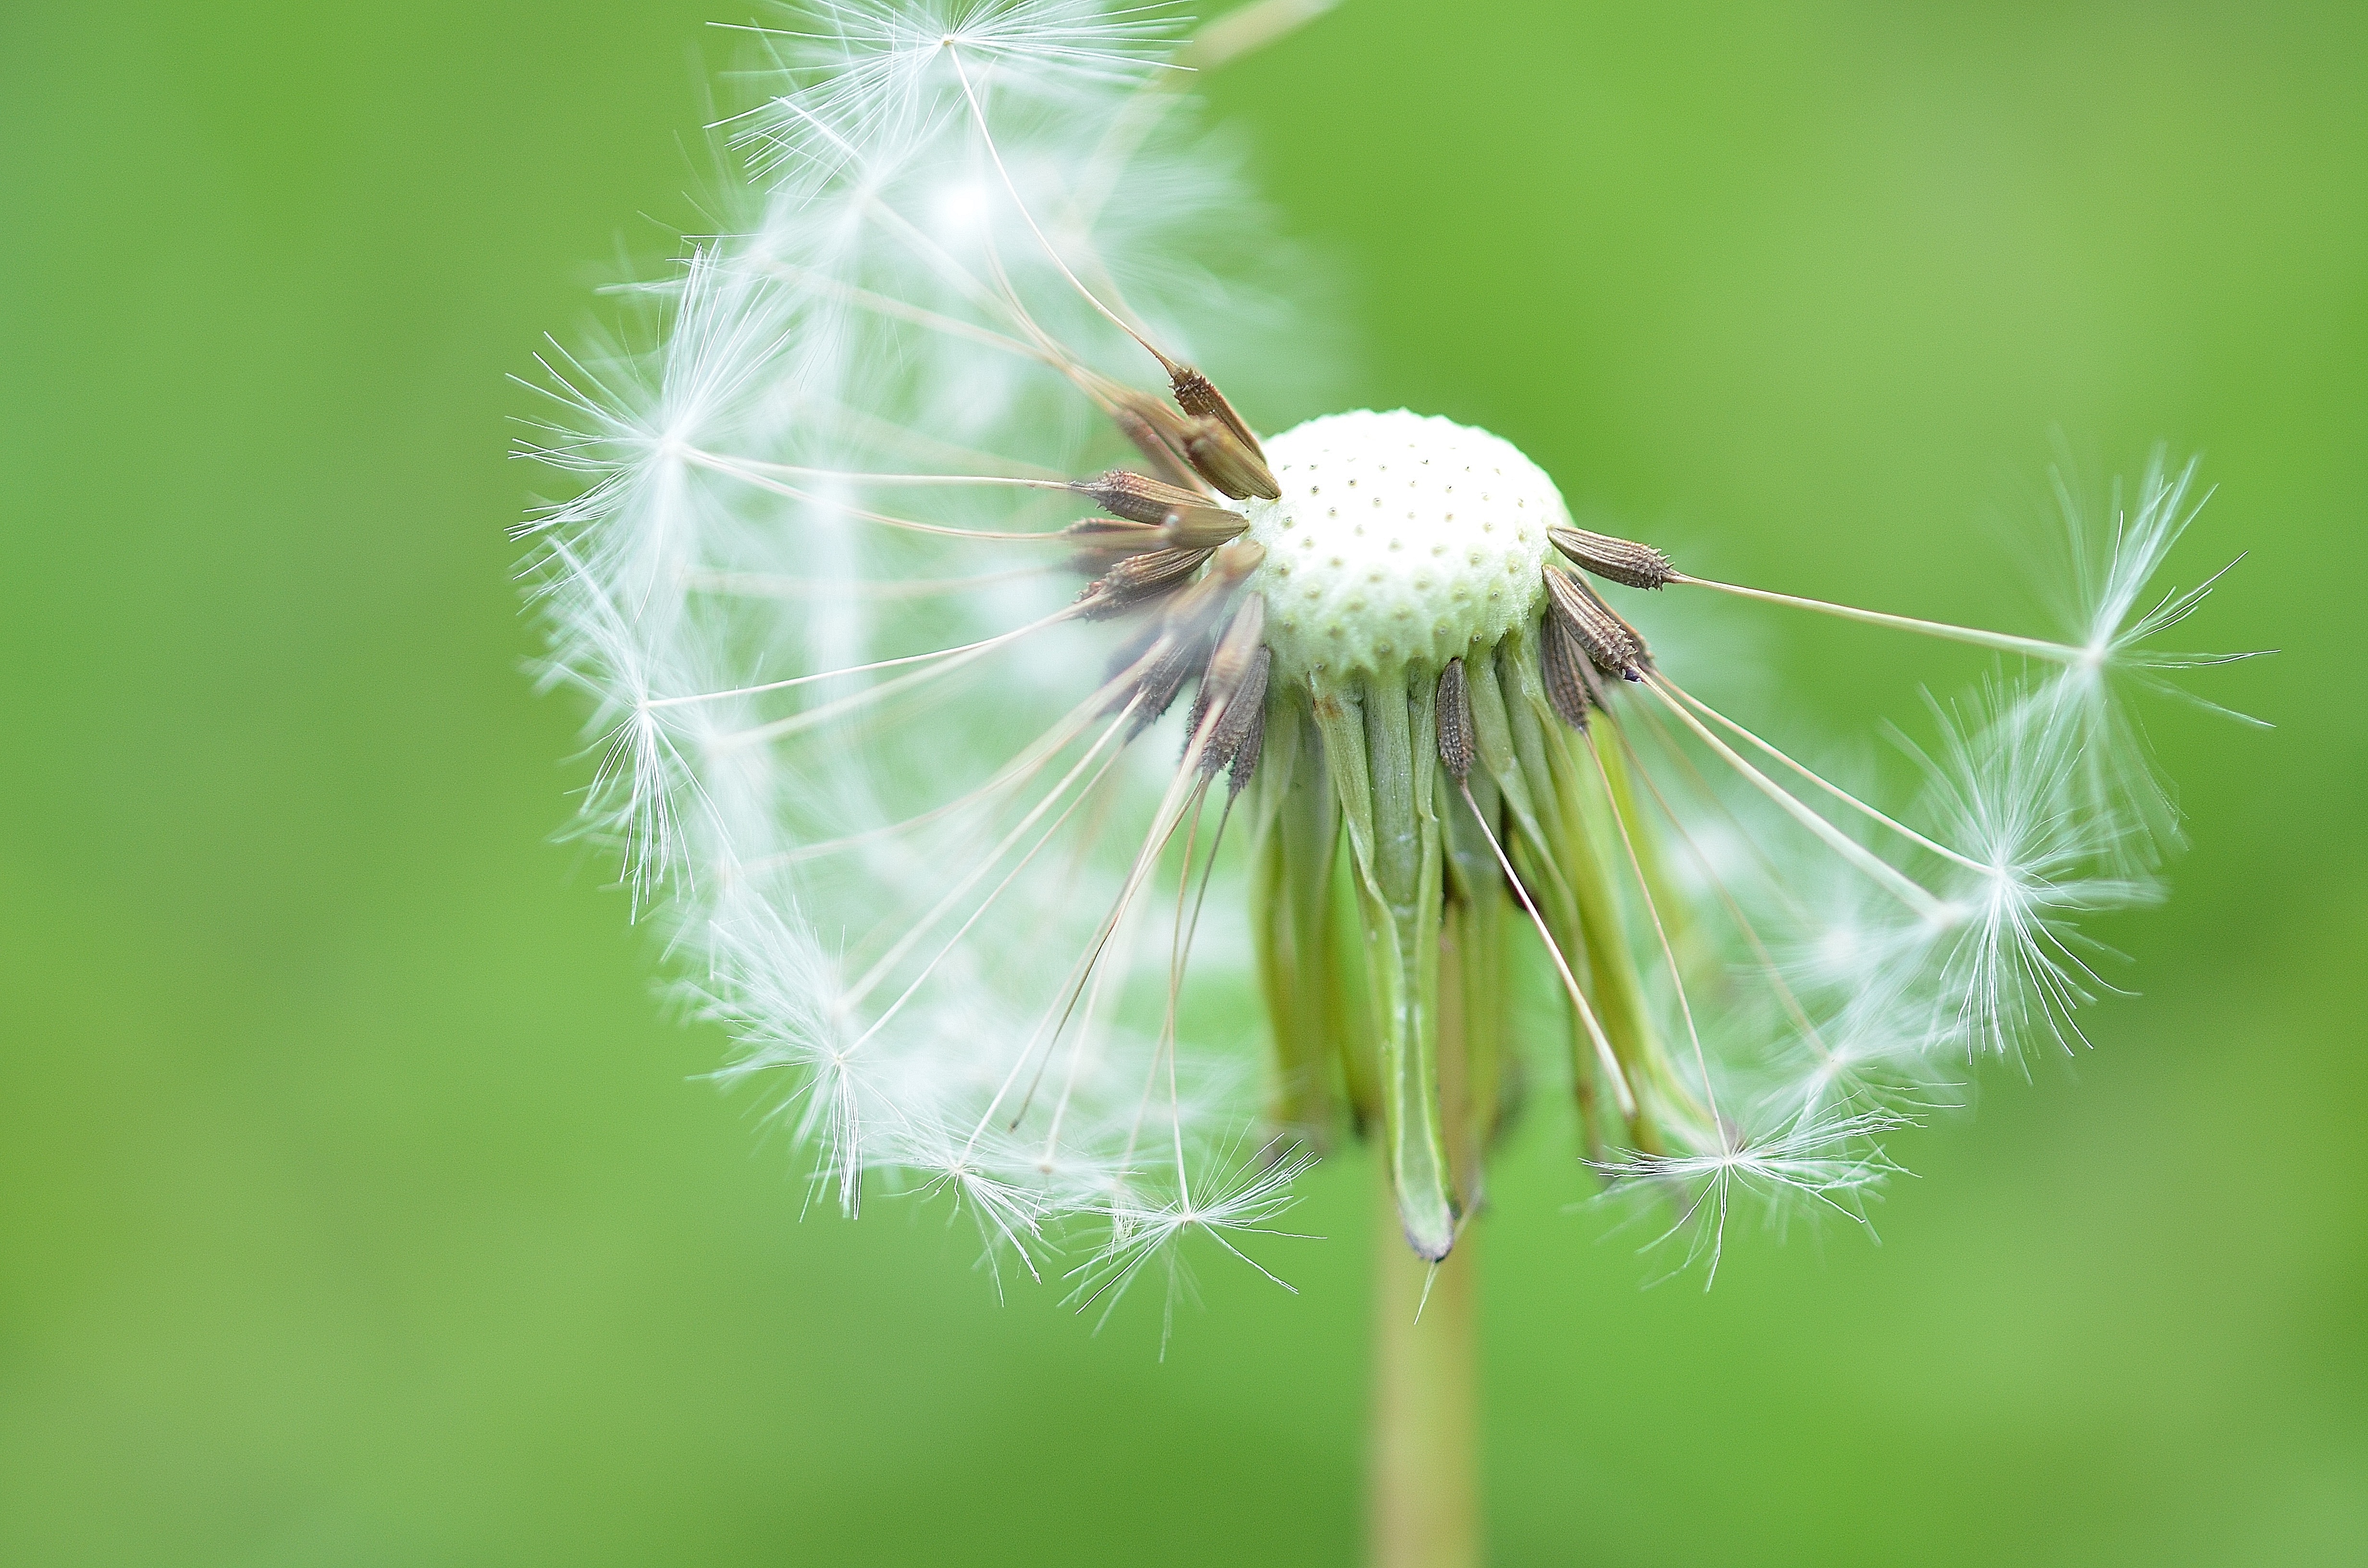
landscape, nature, grass, branch, plant, field, photography, meadow, dandelion, leaf, flower, wild, pollen, spring, green, natural, botany, garden, flora, fauna, wildflower, close up, thistle, macro photography, flowering plant, daisy family, grass family, plant stem, land plant, thorns spines and prickles